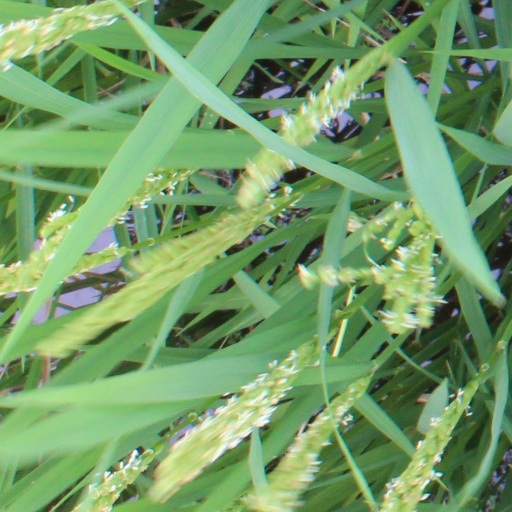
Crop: rice